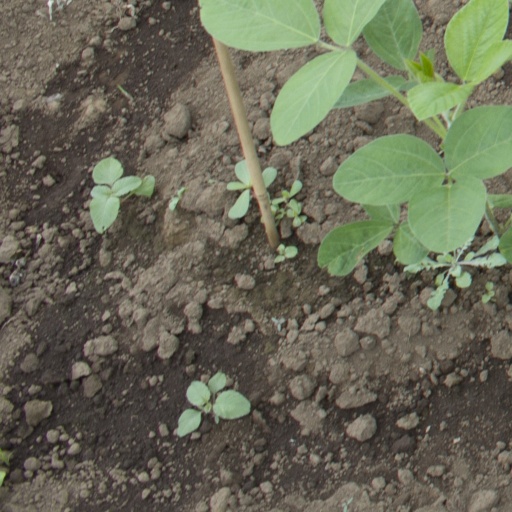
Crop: soybean